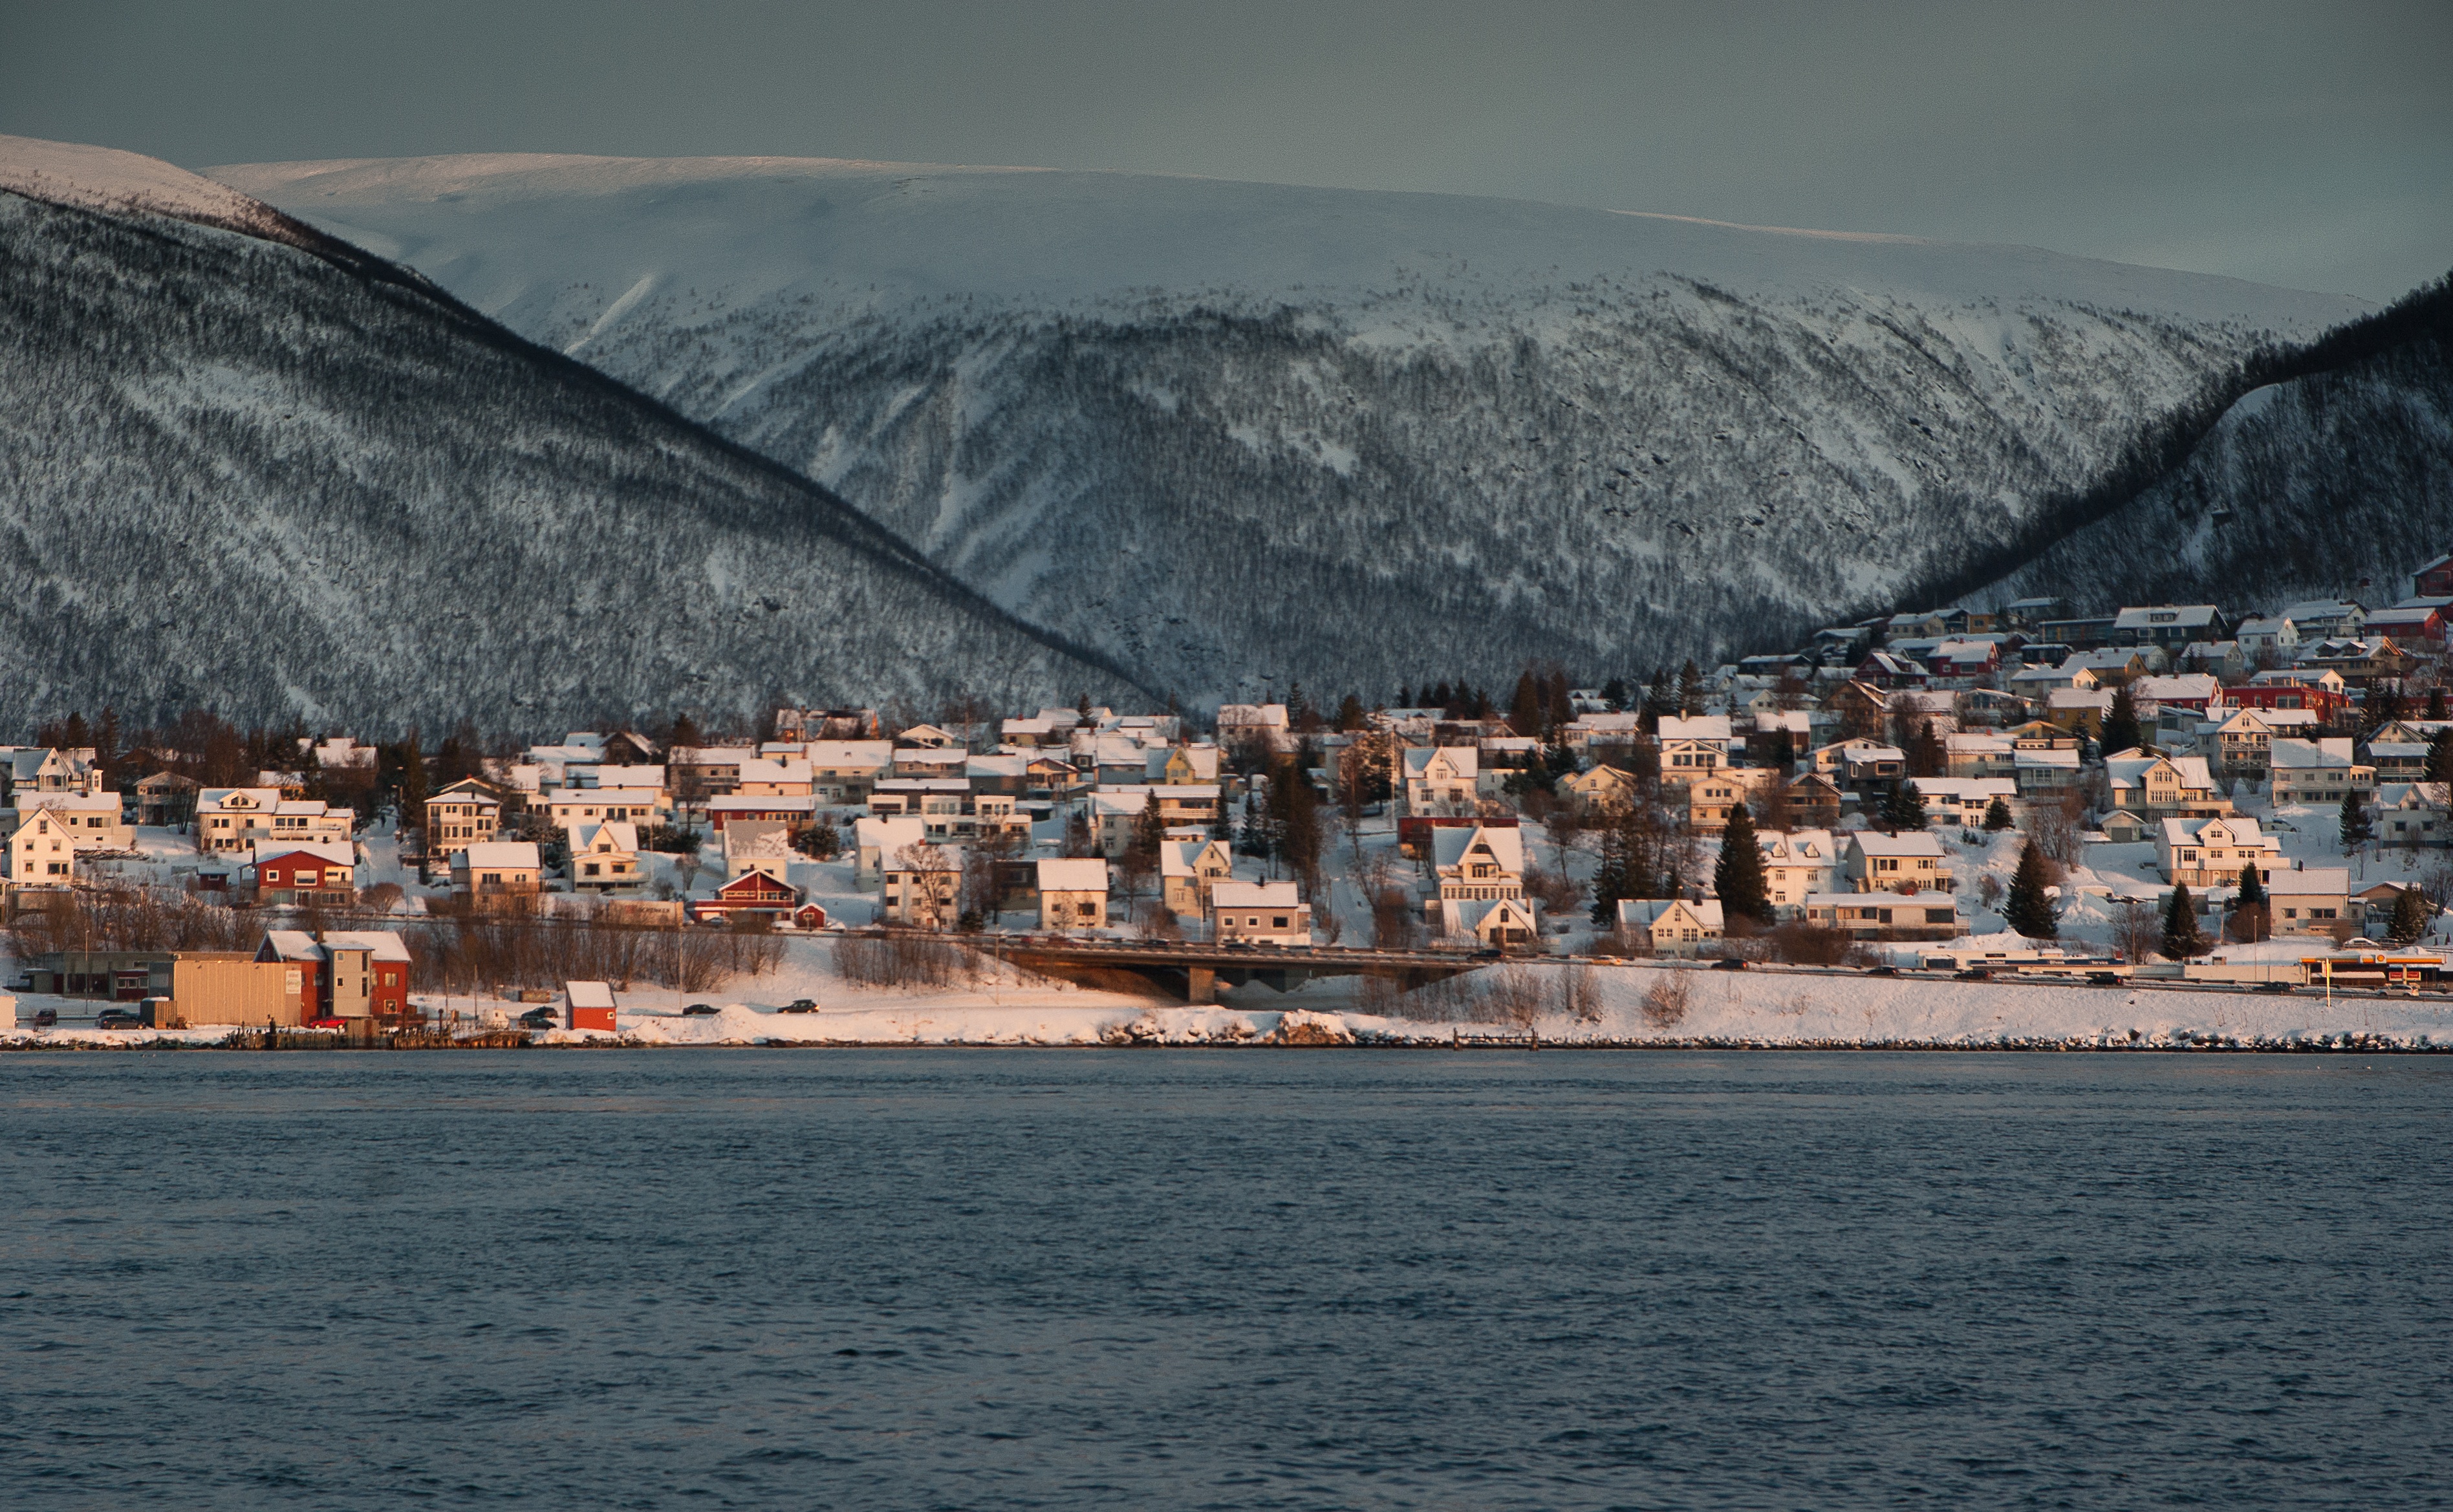
sea, coast, vehicle, bay, fjord, terrain, norway, landform, lapland, tromso